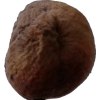
Label: peach